Ohio State Route 11

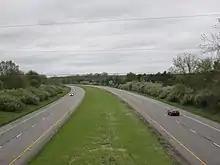
SR 11 near SR 5

SR 11 was designated between 1967–1969 as a connector between Canfield and Austintown. Two years later, it was extended north to I-80, and south to SR 7, north of East Liverpool. A section from SR 531 to SR 307 was also completed. Those two sections were later connected. By 1972, all parts of the route were complete. SR 11 was upgraded to a limited access highway, from SR 82 to SR 307, between 1972 and 1981. In 2000, construction began for the King Graves Road interchange, which opened a year later. On October 24, 2005, the interchange at SR 711 and I-80/SR 11 opened, after it was modified to connect SR 711. The only rest area on SR 11 received turn lanes in 2011.